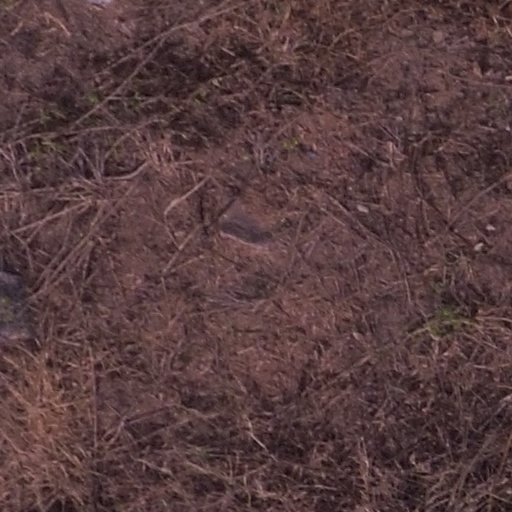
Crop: maize; corn